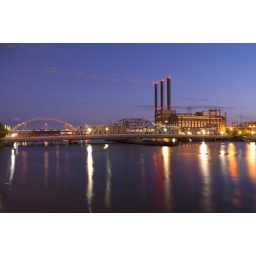
The Lighting plant seen with the Point Street Bridge in the foreground and in the background can be seen the Iway bridge